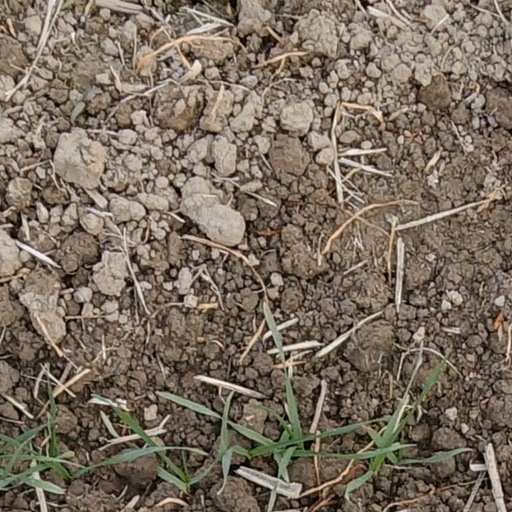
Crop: wheat